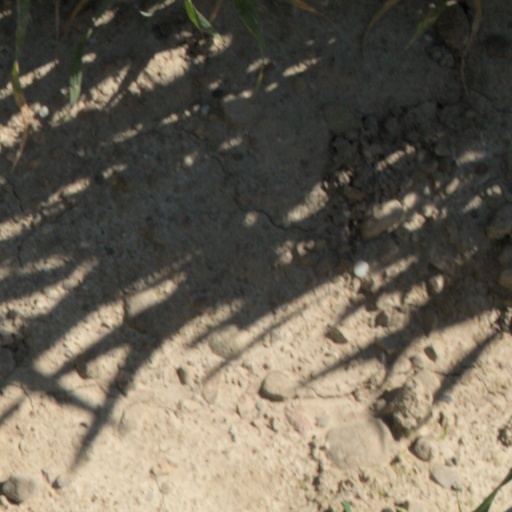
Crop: wheat